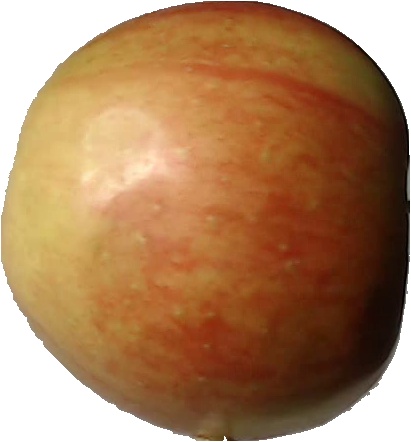
Label: apple_red_2